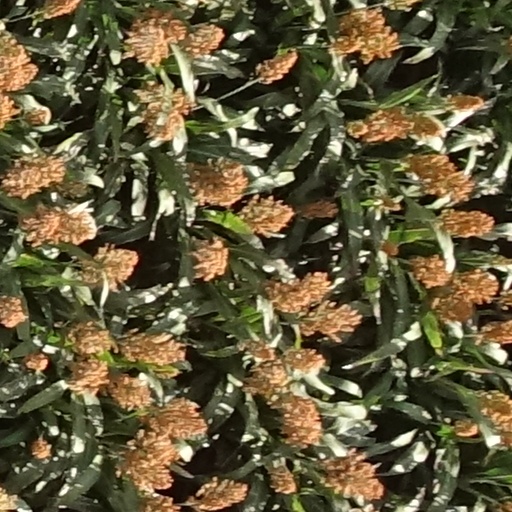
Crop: sorghum